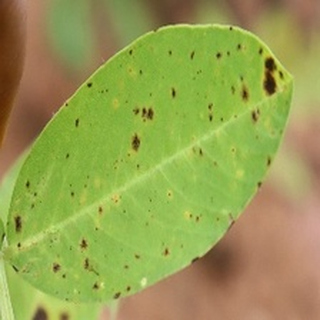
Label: groundnut_late_leaf_spot